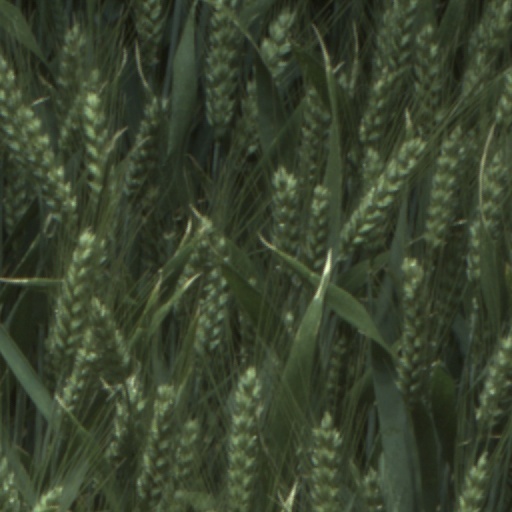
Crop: wheat